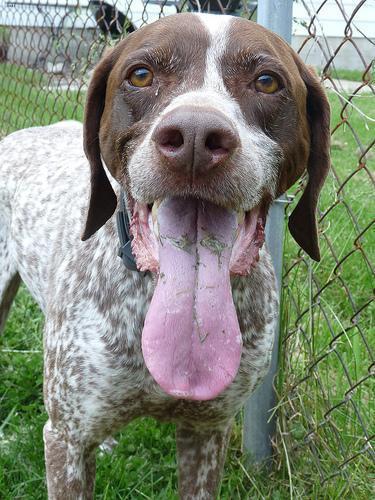
german shorthaired